Dibrugarh

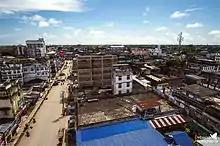
Dibrugarh aerial view

Dibrugarh derived its name from Dibarumukh. Either the name "Dibru" evolved from Dibaru river or from the Tibeto-Burman word "Dibru" which means a "blister" and "Garh" meaning "fort". The Tibeto-Burman add the prefix "Di-" (which means "water") wherever there is small stream, a river, or a large river in a town or city.